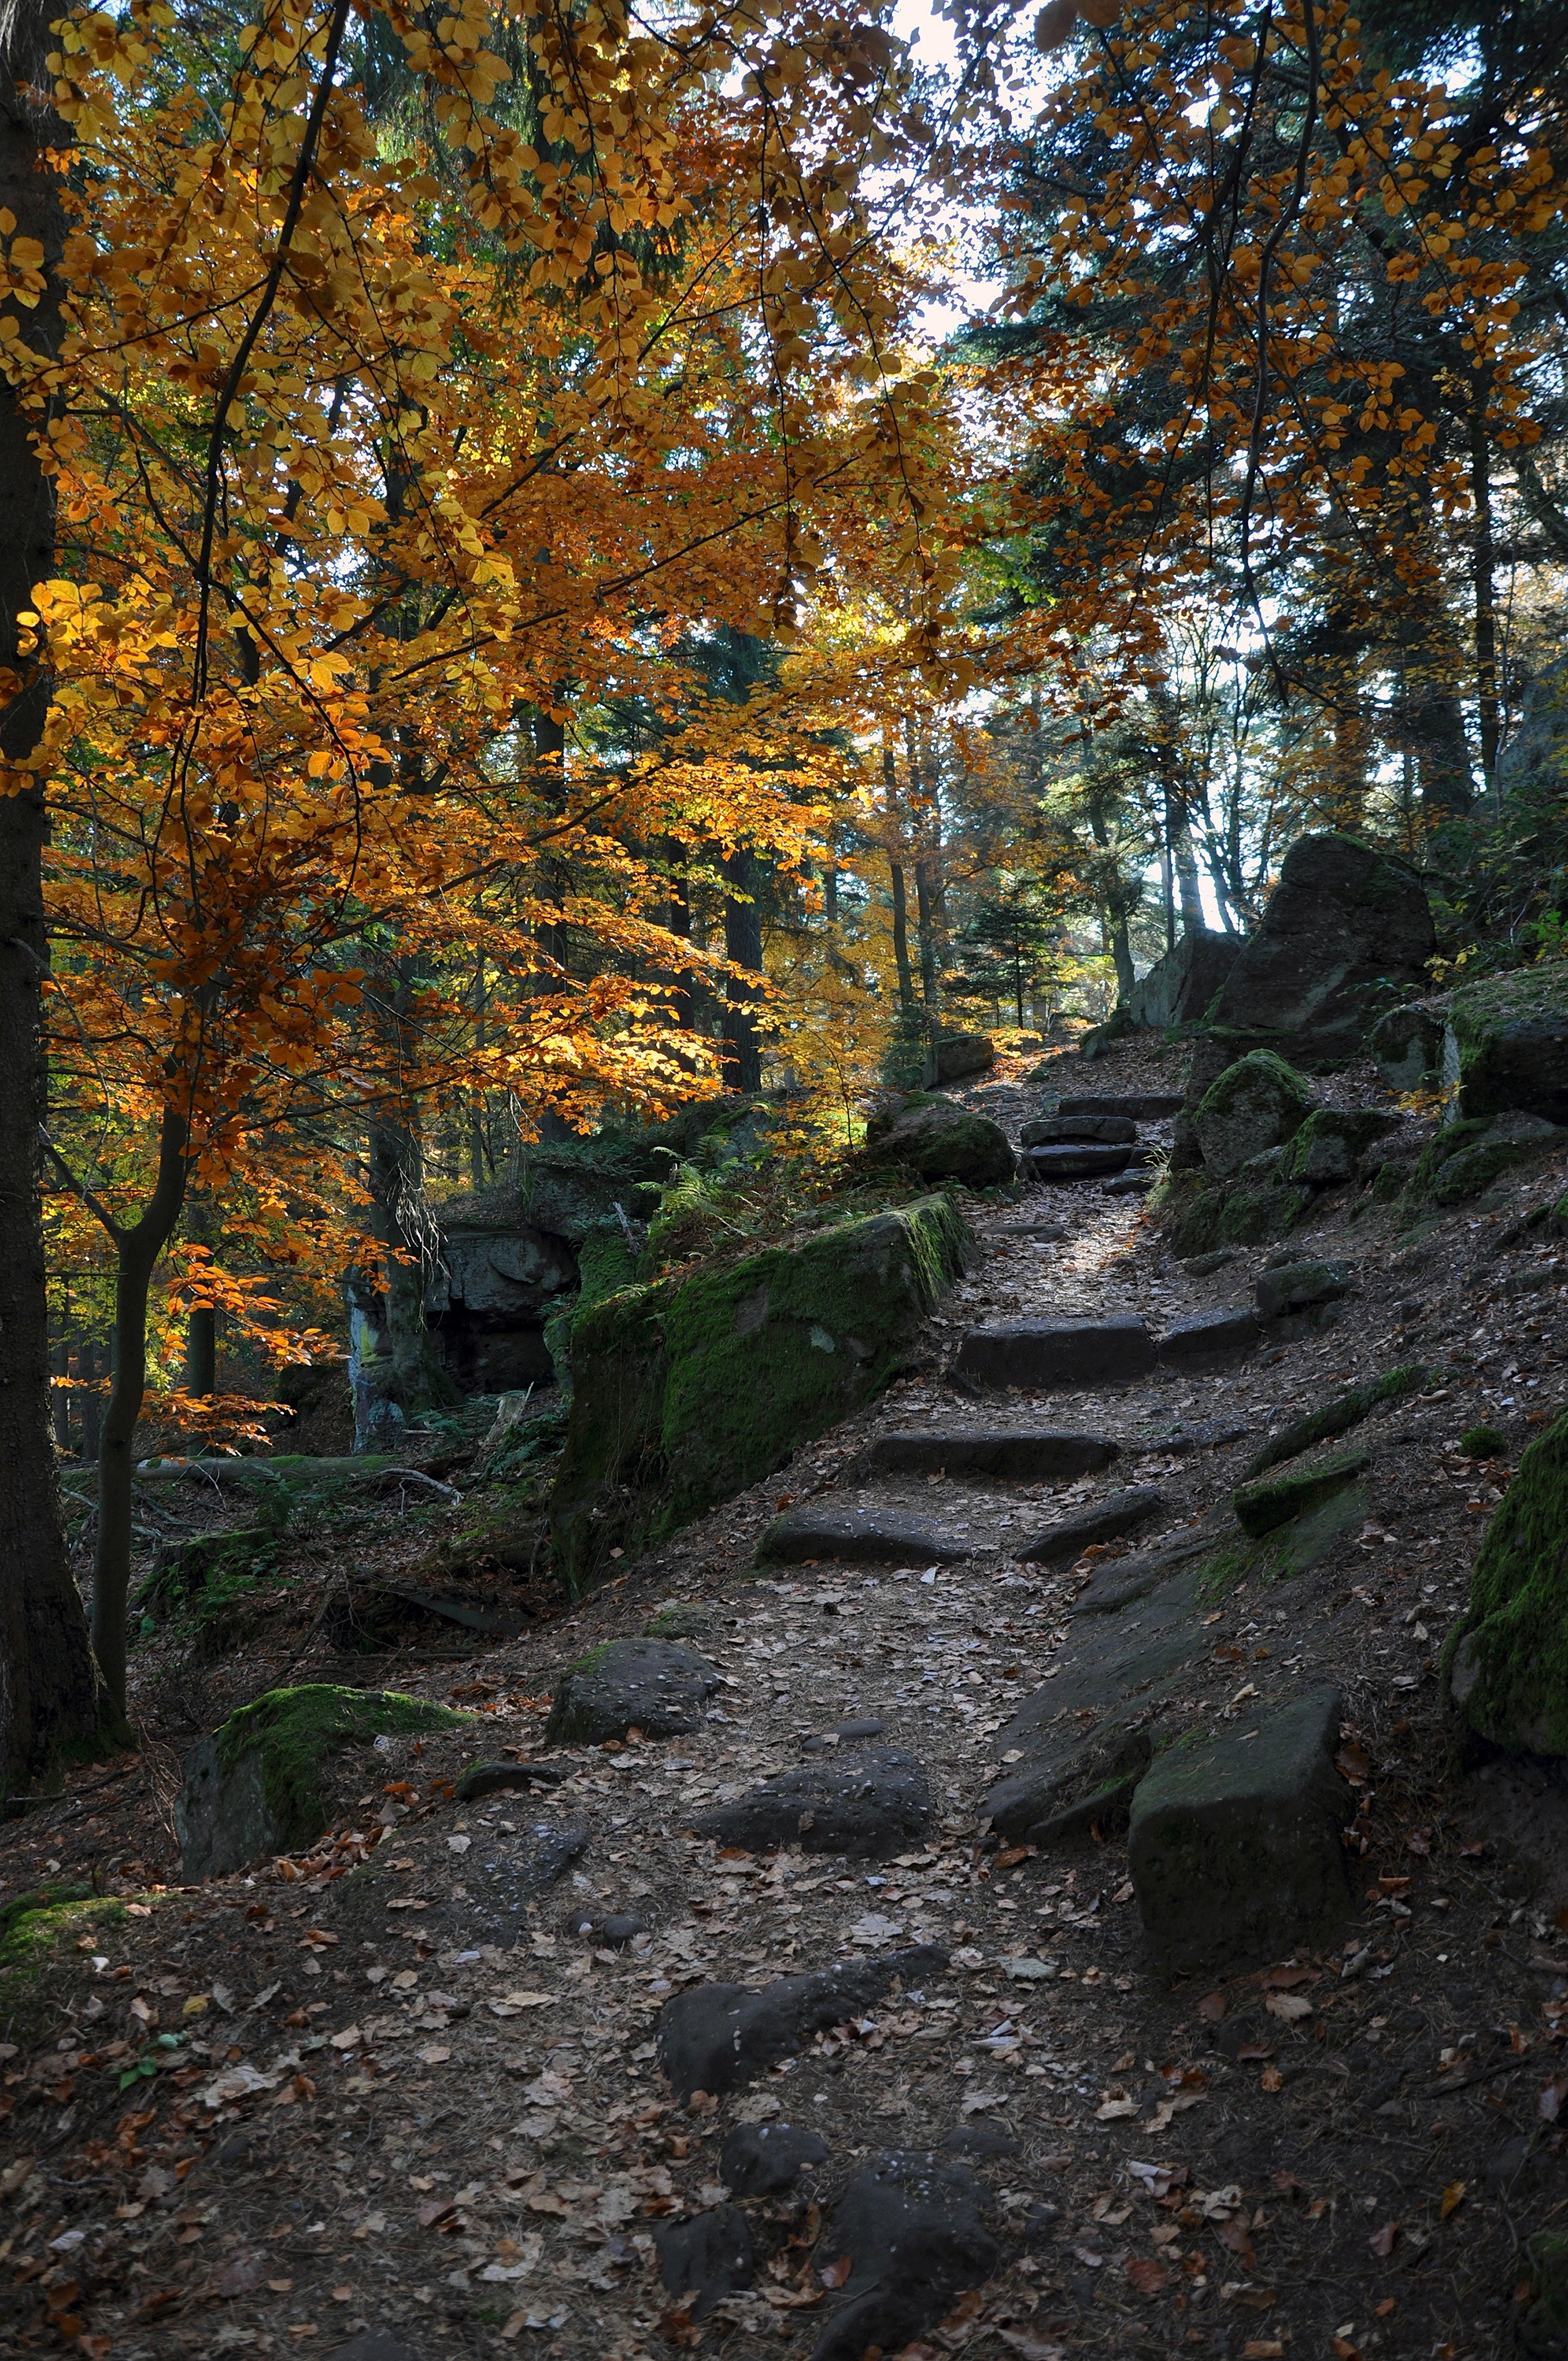
landscape, tree, nature, forest, wilderness, plant, trail, countryside, sunlight, leaf, fall, steps, country, france, stream, slope, autumn, park, season, trees, woods, outside, stones, deciduous, woodland, habitat, natural environment, woody plant